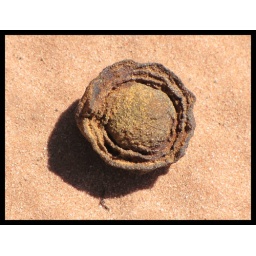
Coral Pink Sand Dunes State Park, UTsmall ferreous artifact, supposedly resulted in sudden contact of water with appropriate rock